Mariam Bukamal

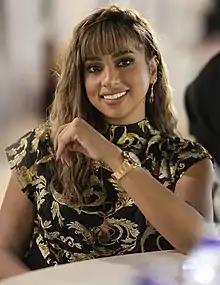

Mariam Bukamal is a Bahraini sports commentator, anchor, television and radio personality.